Henry Wilson (rugby union)

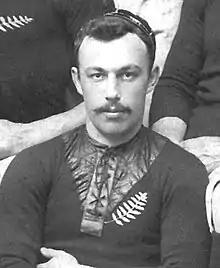

Henry Clarke Wilson (2 February 1869 – 16 December 1945) was a New Zealand rugby union player and cricketer.